Sternberg Astronomical Institute

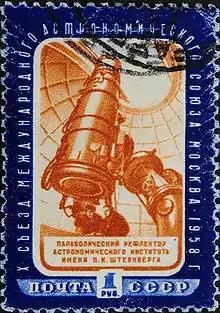
Telescope of GAISh, USSR 1958

The Sternberg Astronomical Institute, or GAISh, is a research institution in Moscow, Russia, a division of Moscow State University. In Russian it is named or , respectively. The institute is named after astronomer Pavel Karlovich Shternberg. It was founded in 1931, on the site of the observatory established by the university in 1831.